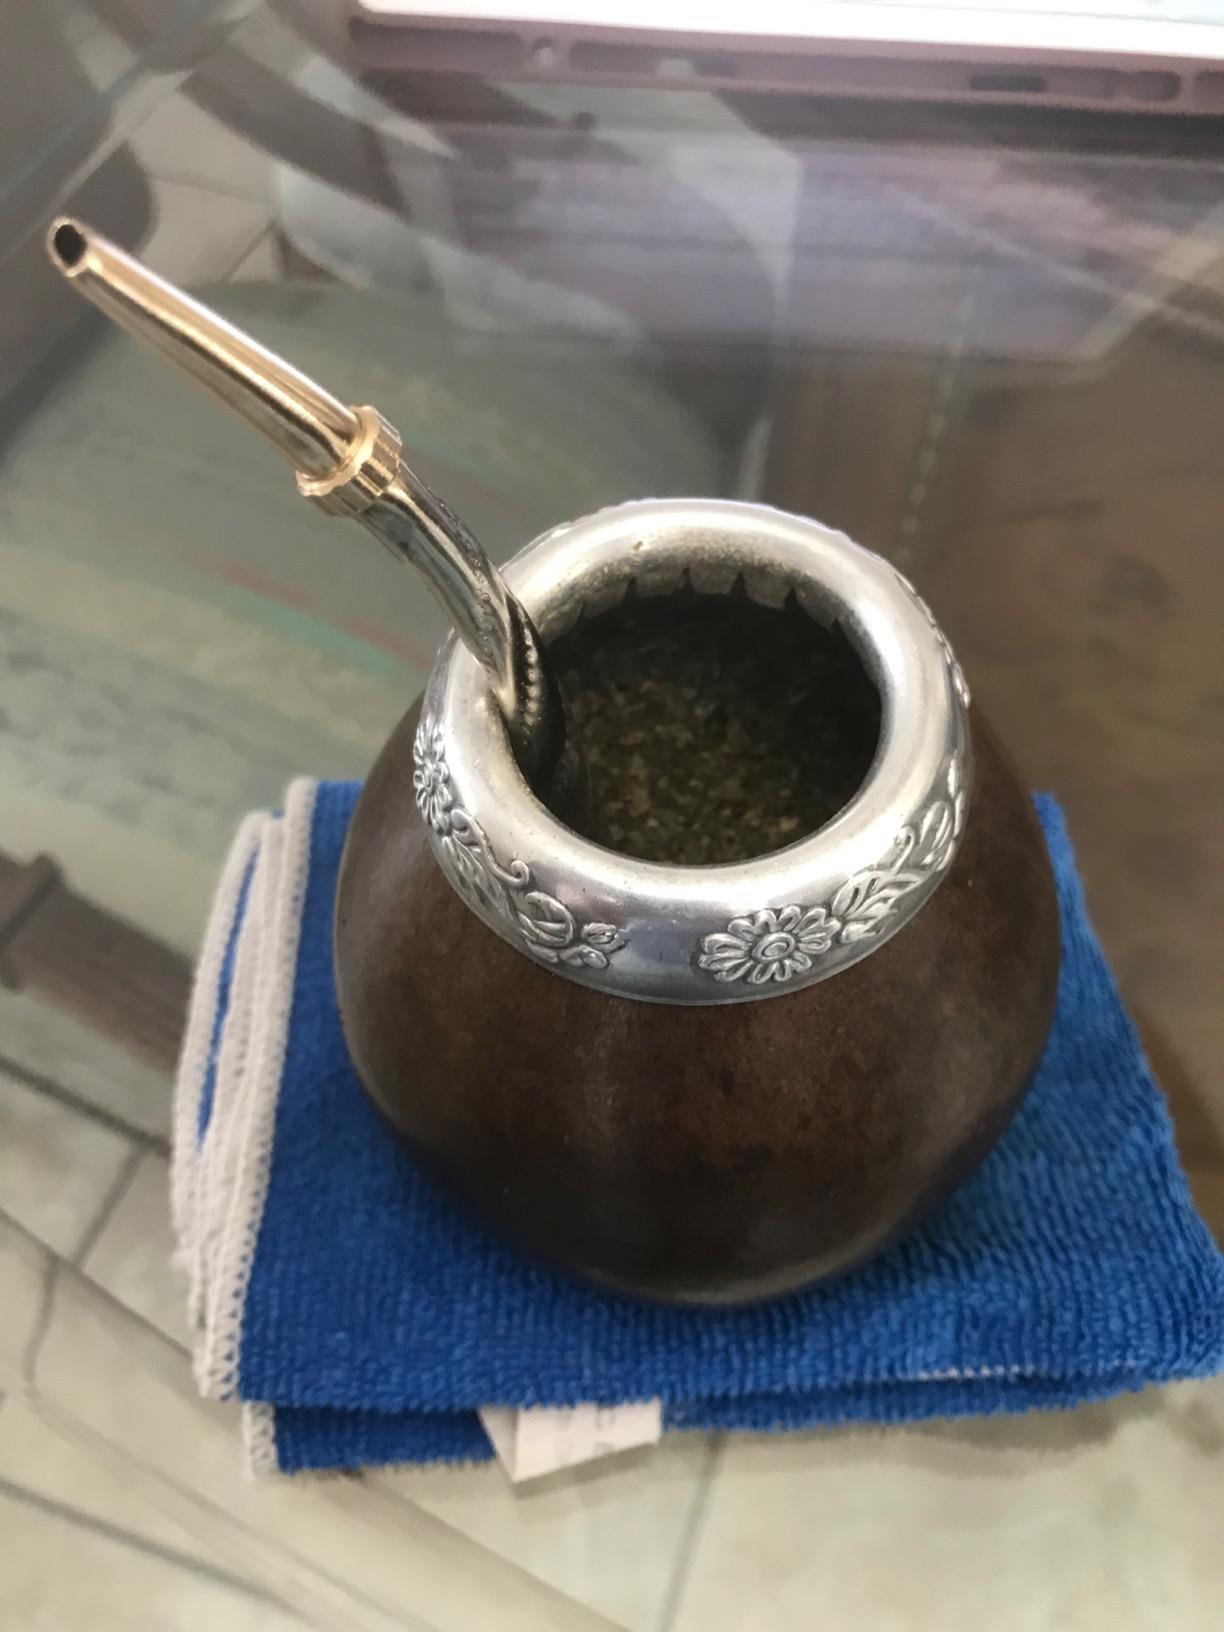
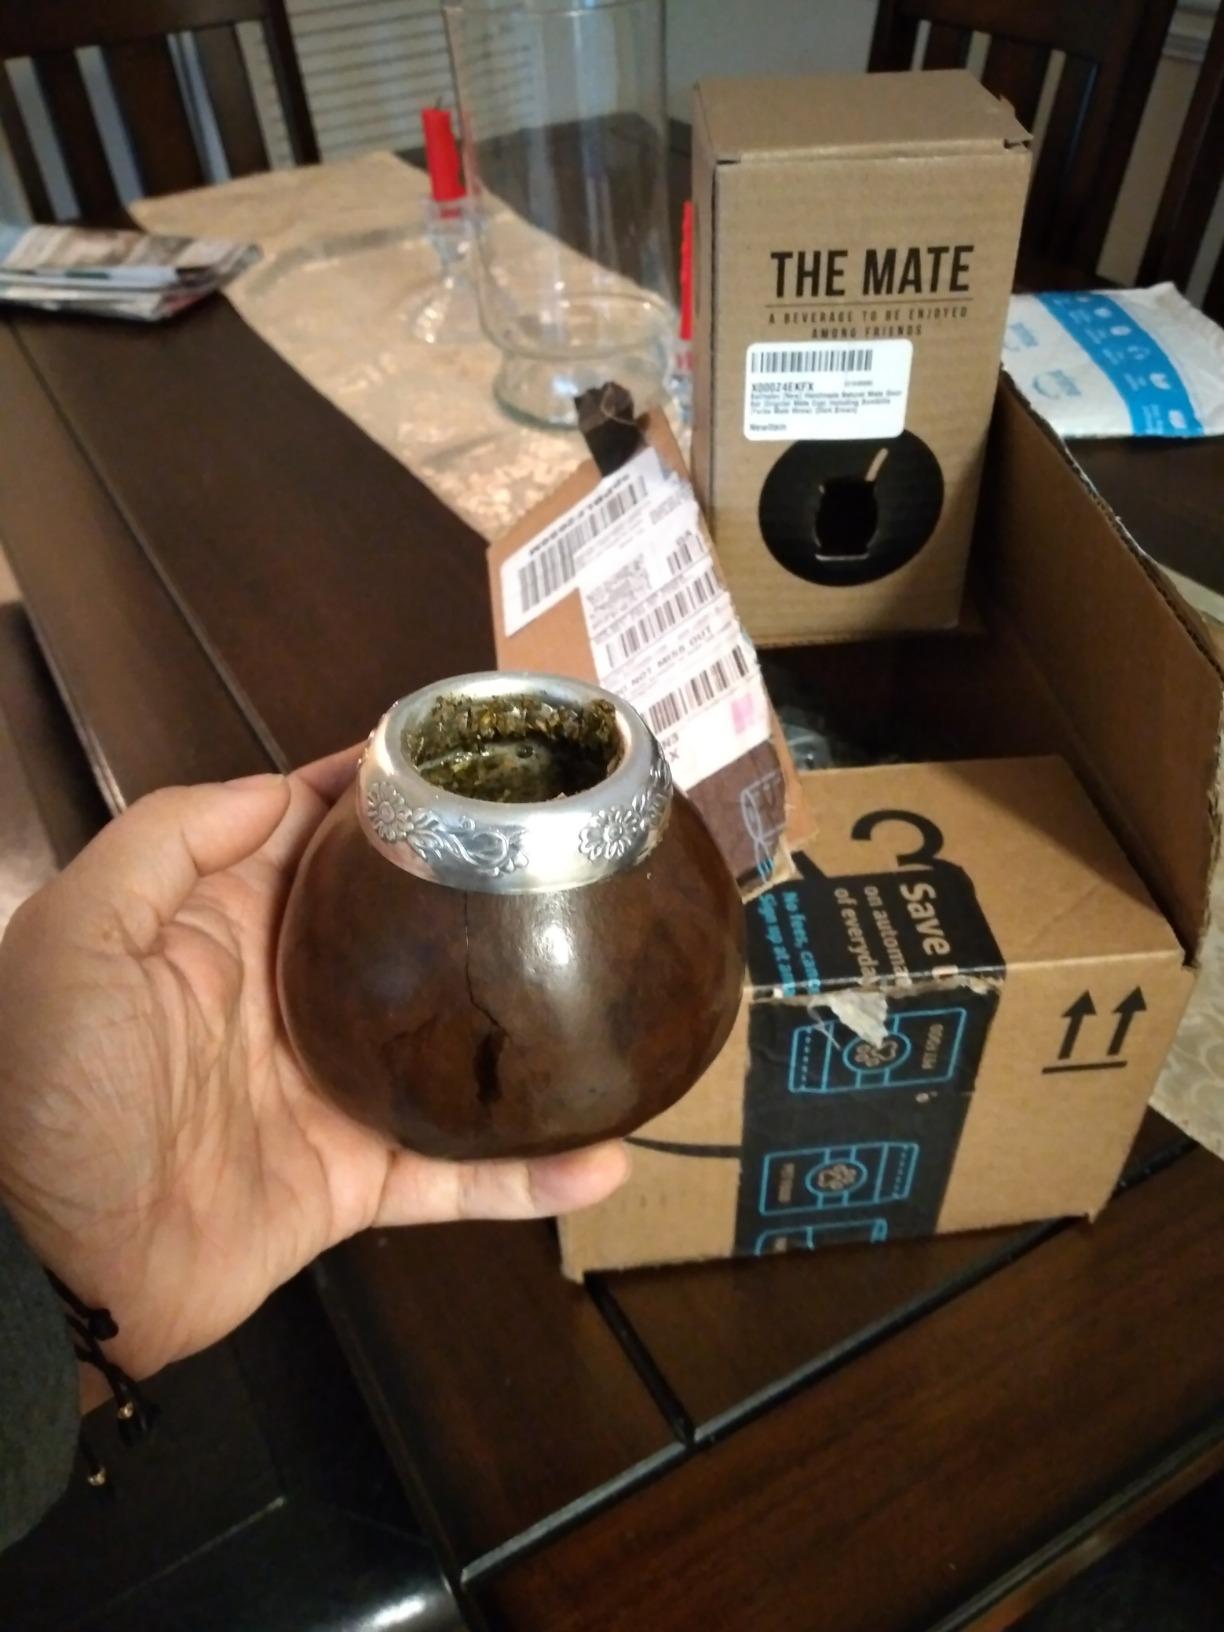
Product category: items_tea
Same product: yes